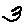
Label: 3